Parole (United States immigration)

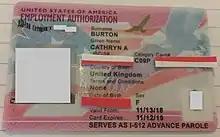
A Form I-766, Employment Authorization Document, issued to an applicant for adjustment of status by USCIS in November 2018, and noting at the bottom that the card also serves as a Form I-512 providing for Advance Parole (EAD-AP combo card).

Advance parole can come on a letter-sized piece of paper titled "Authorization for Parole of an Alien Into the United States". For applicants who apply for advance parole together with an employment authorization document (EAD), USCIS issues a "combo card", a variant of the EAD card which contains the words "SERVES AS I-512 ADVANCE PAROLE".